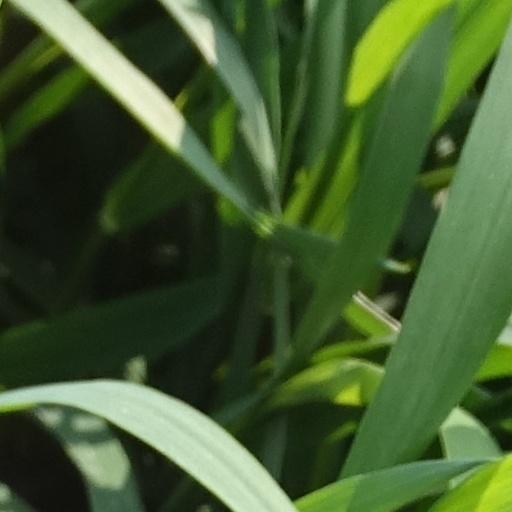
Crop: wheat